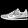
Label: Sneaker